Analog computer

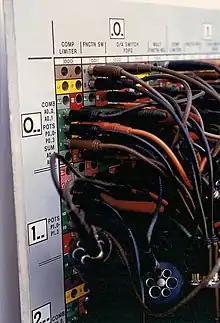
Switching board of EAI 8800 analog computer (front view)

Electronic analog computers typically have front panels with numerous jacks (single-contact sockets) that permit patch cords (flexible wires with plugs at both ends) to create the interconnections that define the problem setup. In addition, there are precision high-resolution potentiometers (variable resistors) for setting up (and, when needed, varying) scale factors. In addition, there is usually a zero-center analog pointer-type meter for modest-accuracy voltage measurement. Stable, accurate voltage sources provide known magnitudes.